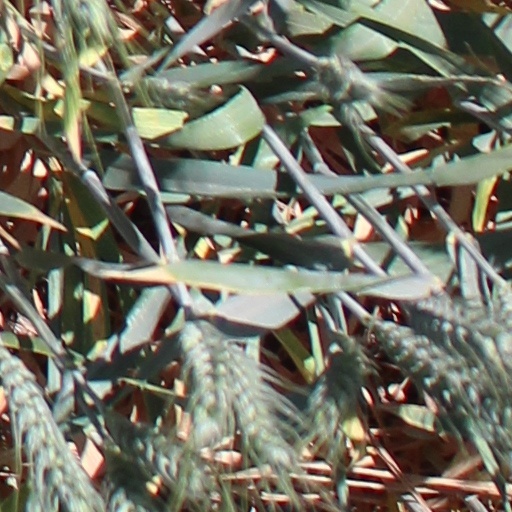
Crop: wheat